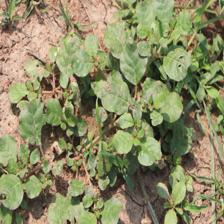
Label: BroadLeafWeed